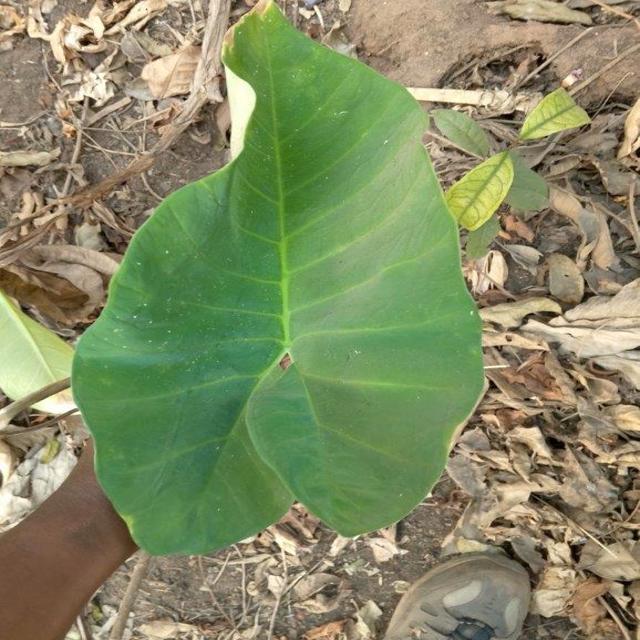
Label: Early_Blight